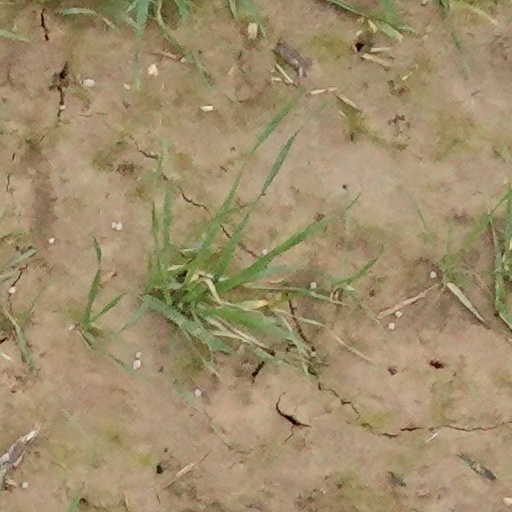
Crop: wheat